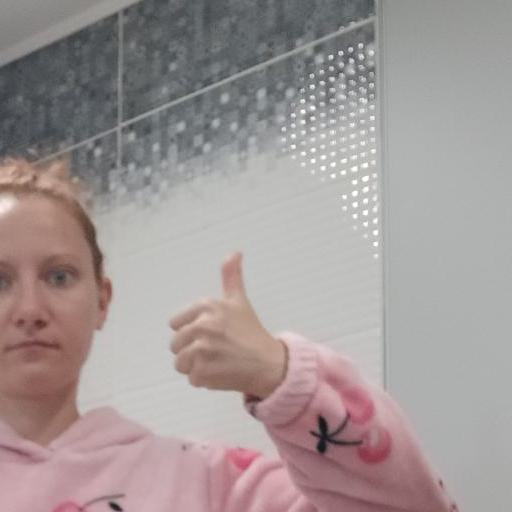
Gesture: like